Cars in the 1920s

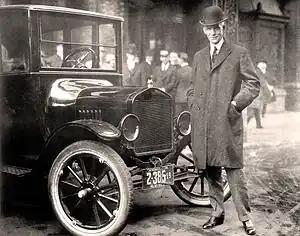

From 1919 to 1929, primarily North America and parts of Europe experienced the rise of the Roaring Twenties. Social and economic circumstances underwent dramatic changes. The economic power and high employment of the United States allowed Americans to spend more extravagantly on entertainment. War veterans returned home seeking relaxation and comfort instead of returning to their factory or agricultural duties. Watching movies and listening to the newly invented radio became increasingly popular during this period, which further encouraged the desires of people for Hollywood style lives of indulgence and ease. This extravagance was ignited by the introduction of Henry Ford's Model T, a car affectionately known as the "Tin Lizzie." Cars became a major source of freedom and adventure as well as travel, and cars greatly altered the standard of living, the social patterns of the day, and urban planning; and cars differentiated suburban and urban living purposes. In addition, the rise of cars led to the creation of new leisure activities and businesses. The car became the center of middle and working class life until the start of World War II.